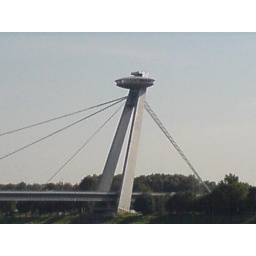
The flying saucer-shaped cafe on top of Bratislava's New Bridge 85 metres above ground